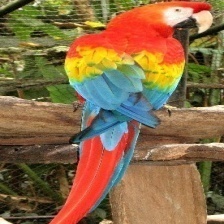
Species: SCARLET MACAW
Scientific name: ARA MACAO
ImageNet parent category: macaw